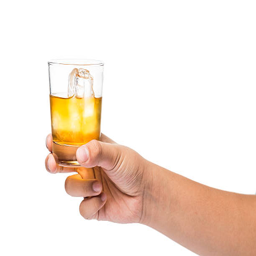
hand holding a glass of whiskey on the rocks